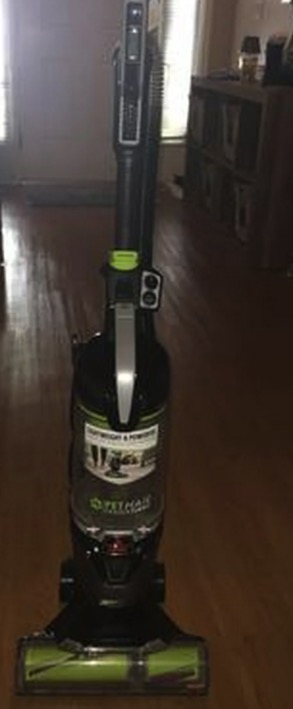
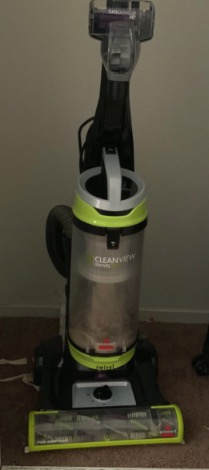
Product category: items_vacuum
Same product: no